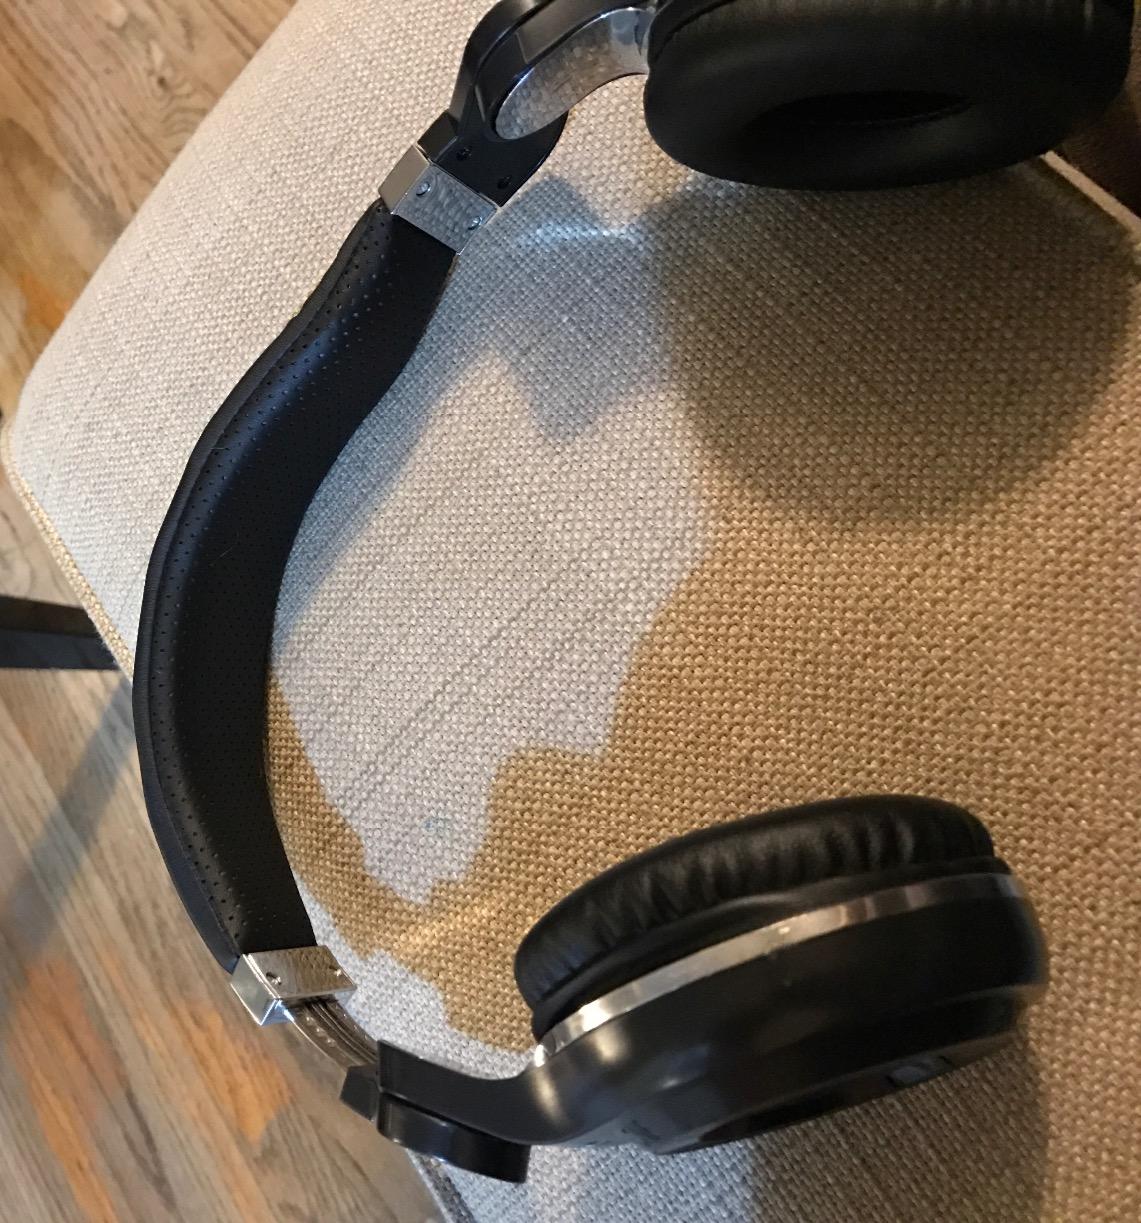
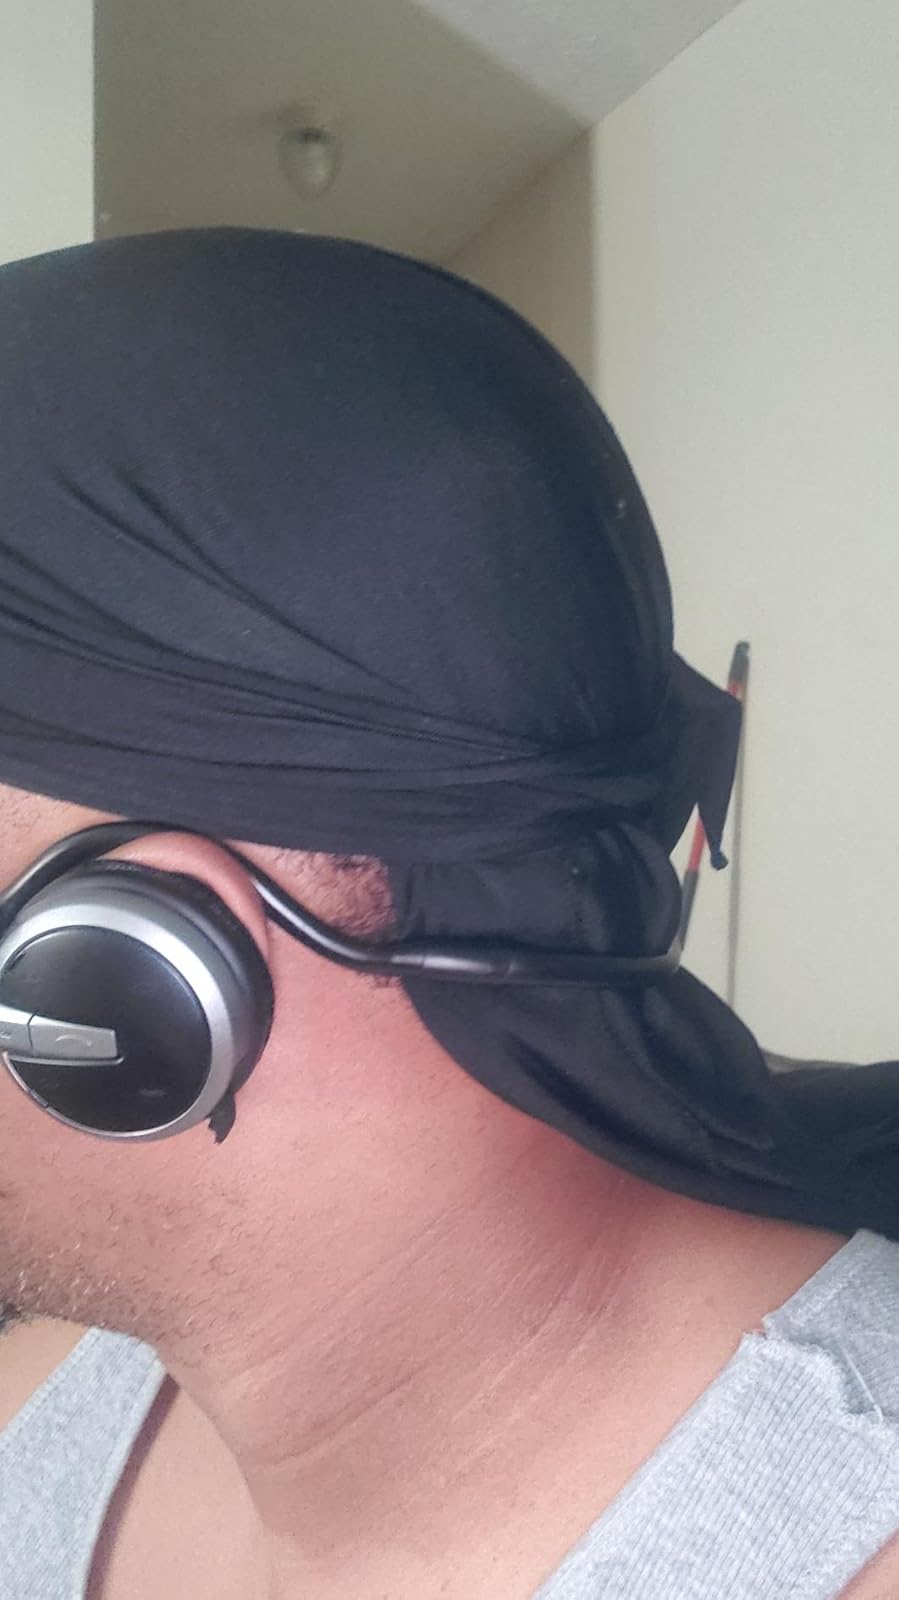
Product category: headphones
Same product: no